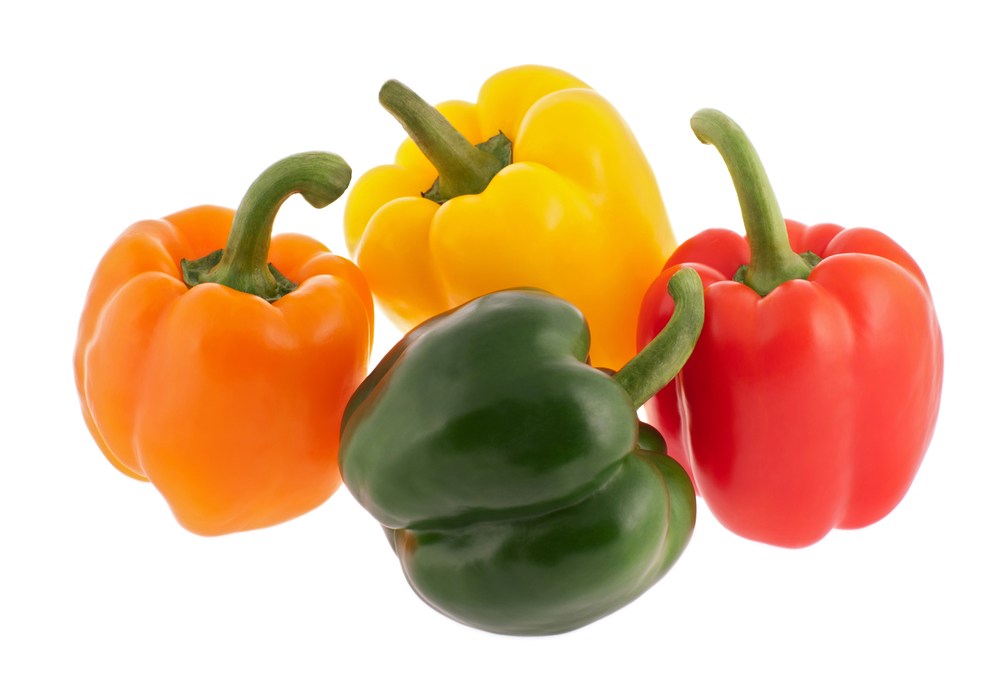
Label: pepper